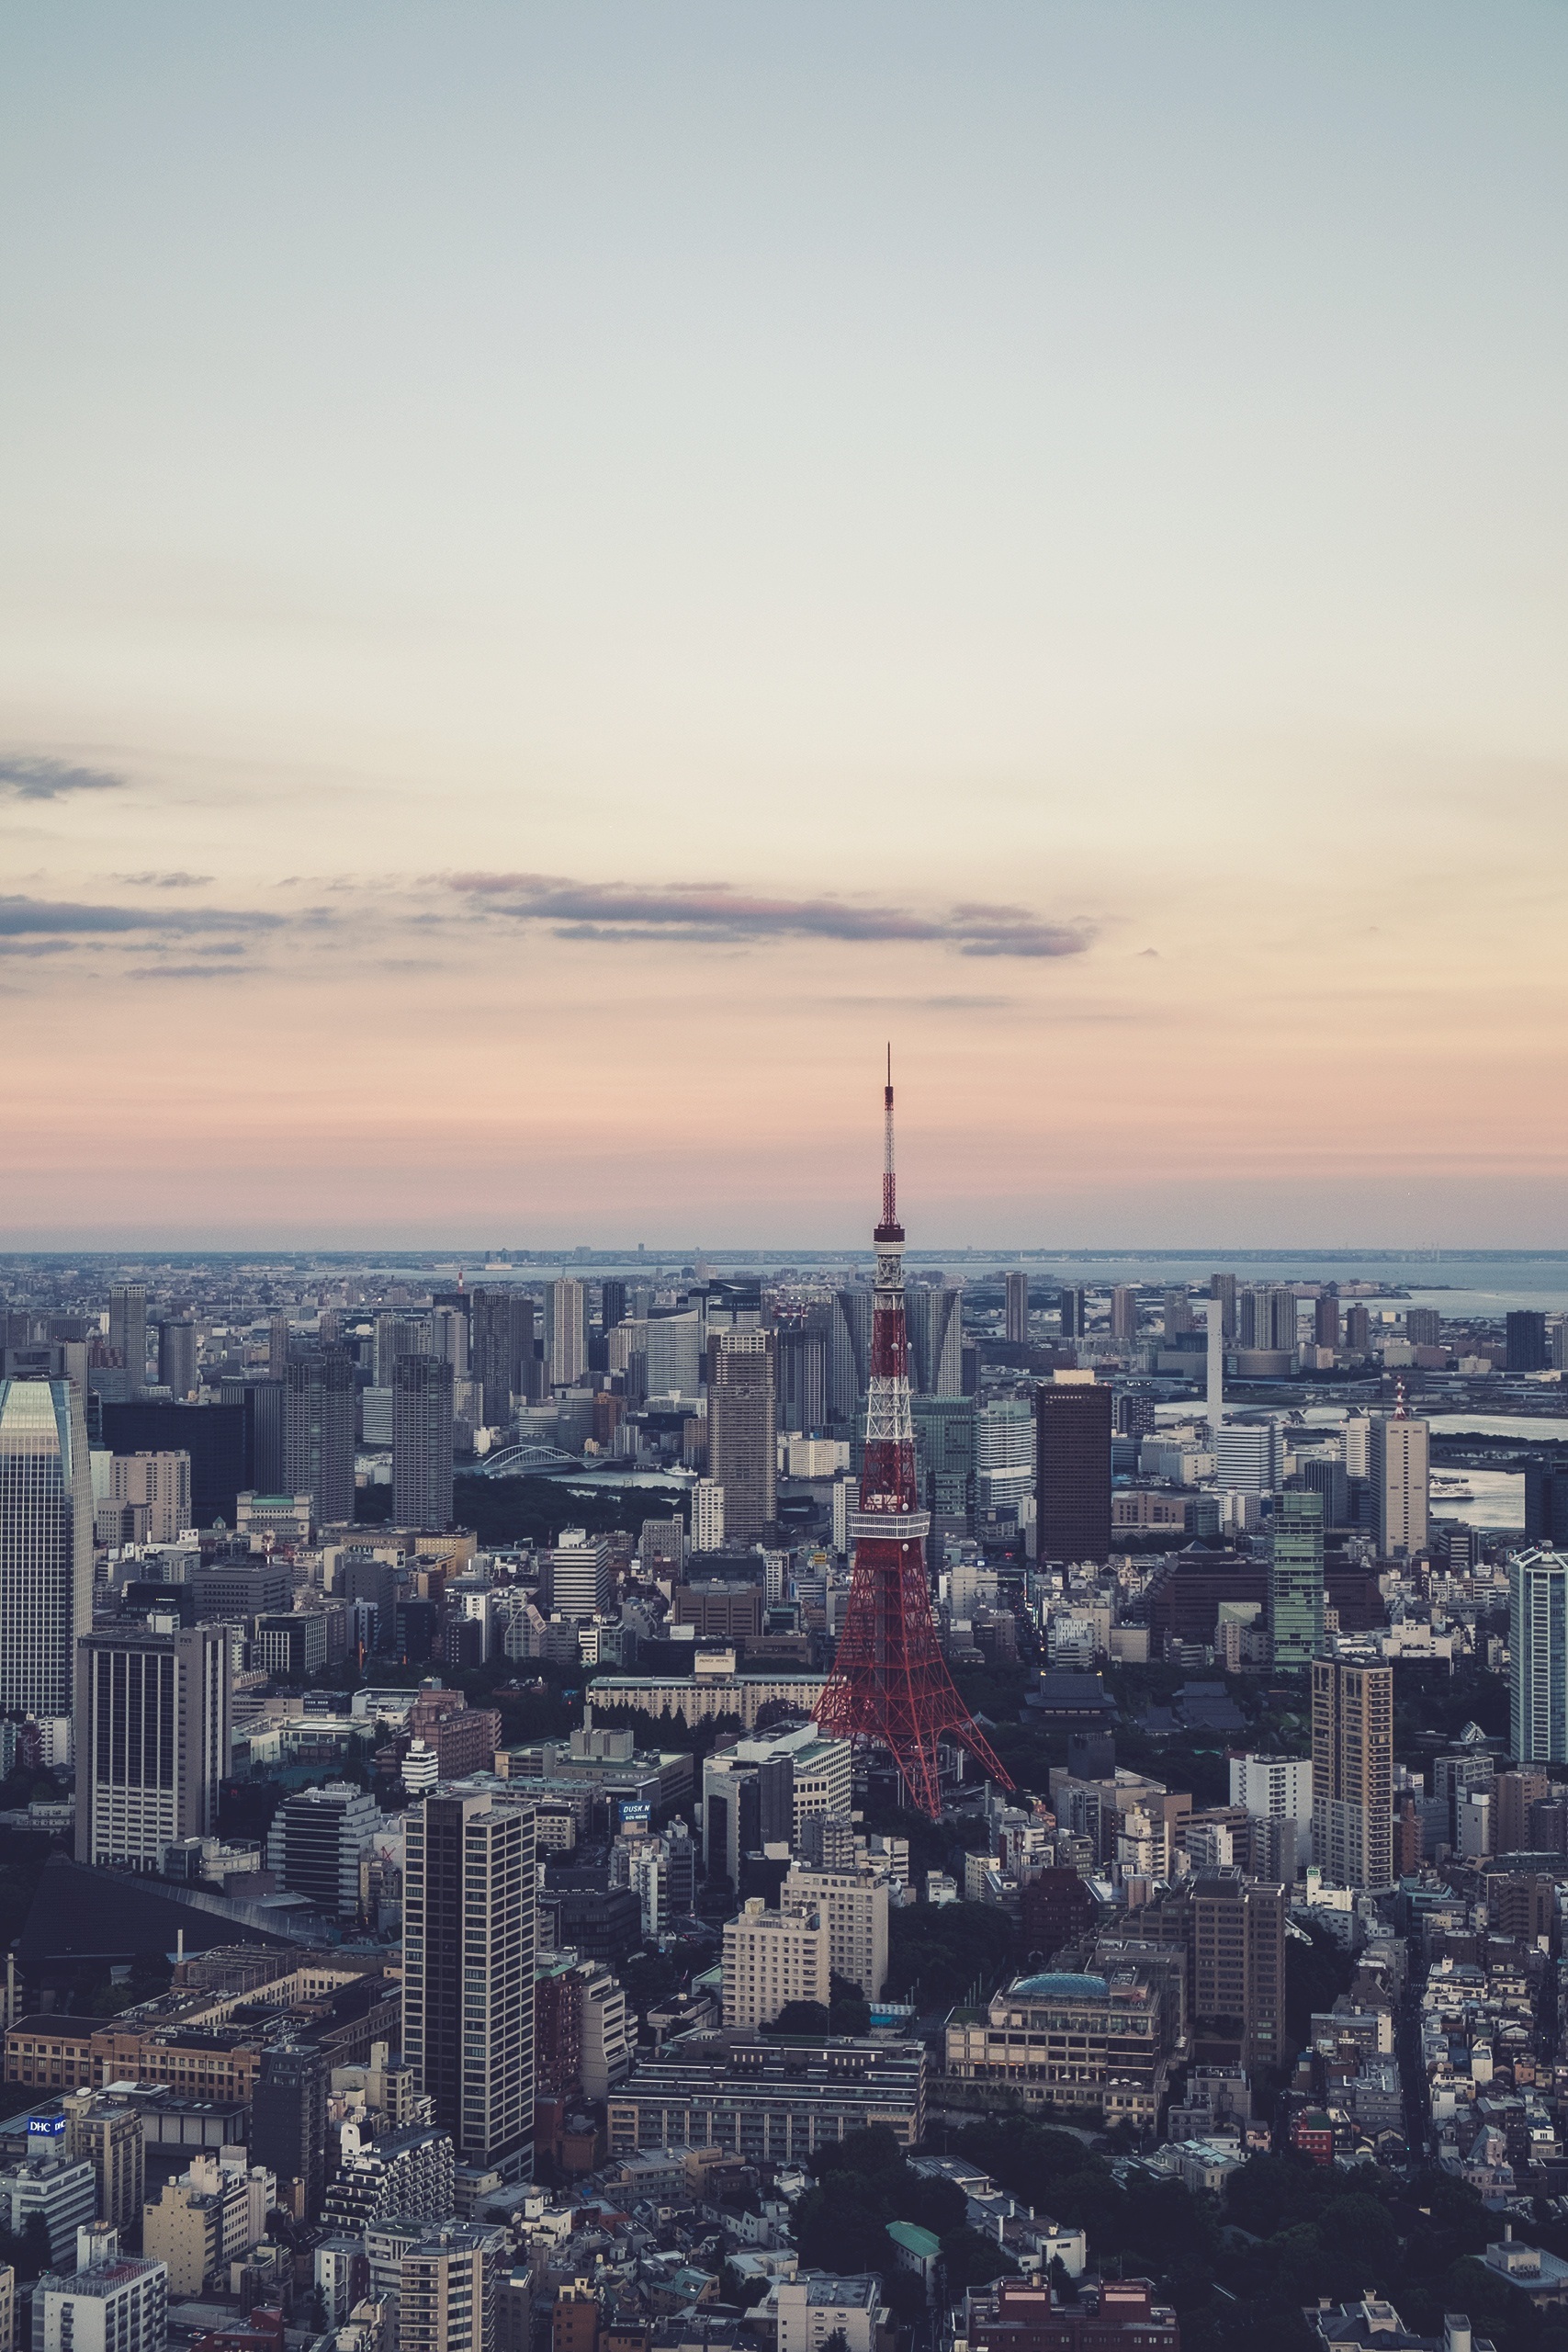
horizon, architecture, structure, sky, sunset, skyline, dawn, city, skyscraper, urban, cityscape, panorama, downtown, dusk, evening, tower, modern, aerial view, tower block, skyscrapers, buildings, center, metropolis, aerial photography, urban area, residential area, geographical feature, atmospheric phenomenon, human settlement, atmosphere of earth, metropolitan area